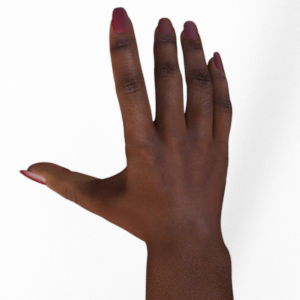
Label: paper